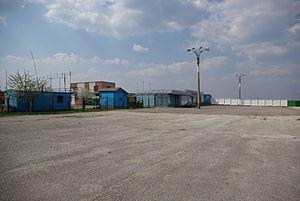
L'Aéroport international de Bălți-Leadoveni est un aéroport à 15 kilomètres de la ville de Bălți dans le nord de la Moldavie. C'est le deuxième aéroport international de la Moldavie et l'un des deux aéroports qui se trouvent dans le grand Bălți. Le second aéroport Aéroport Bălți-Ville dessert principalement les cantons voisins de Moldavie et se trouve directement dans la ville de Bălți.